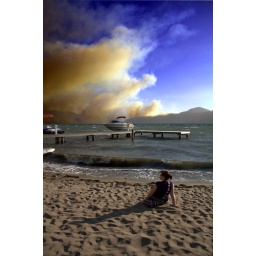
From a beach outlet in Kelowna overlooking the lake and smoke coming from the West Kelowna Forest Fire 2009.